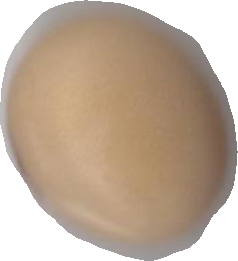
Variety: Anjasmoro